Charles Gordon Hewitt

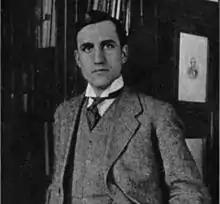

Charles Gordon Hewitt (February 23, 1885February 29, 1920) was a Canadian economic entomologist and pioneer of conservation biology. He was appointed dominion entomologist of Canada in 1909. He helped in the development of the Destructive Insect and Pest Act of 1910, and implemented significant changes in the Department of Agriculture. He published several books on the subjects of biology and entomology, and helped to further the 1916 treaty between Canada and the United States for the protection of migratory birds.